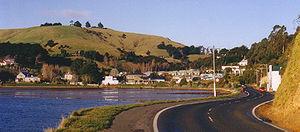
Portobello est un village de Nouvelle-Zélande situé sur la péninsule d'Otago.